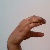
The image shows a hand gesture representing the letter 'C' in Indian Sign Language.